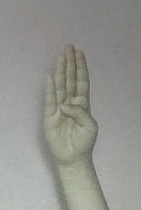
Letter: kaaf